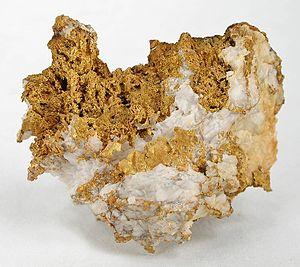
L'or natif est une espèce minérale naturelle, corps simple métallique, rare de formule chimique Au, correspondant principalement à l'élément chimique or noté Au. L'or appartient à la classe minéralogique des éléments natifs, en particulier il s'agit d'un métal natif. Ce métal précieux et noble peut être pur ou associé à d'autres métaux, comme l'argent, le cuivre, le palladium, le mercure, le fer ...